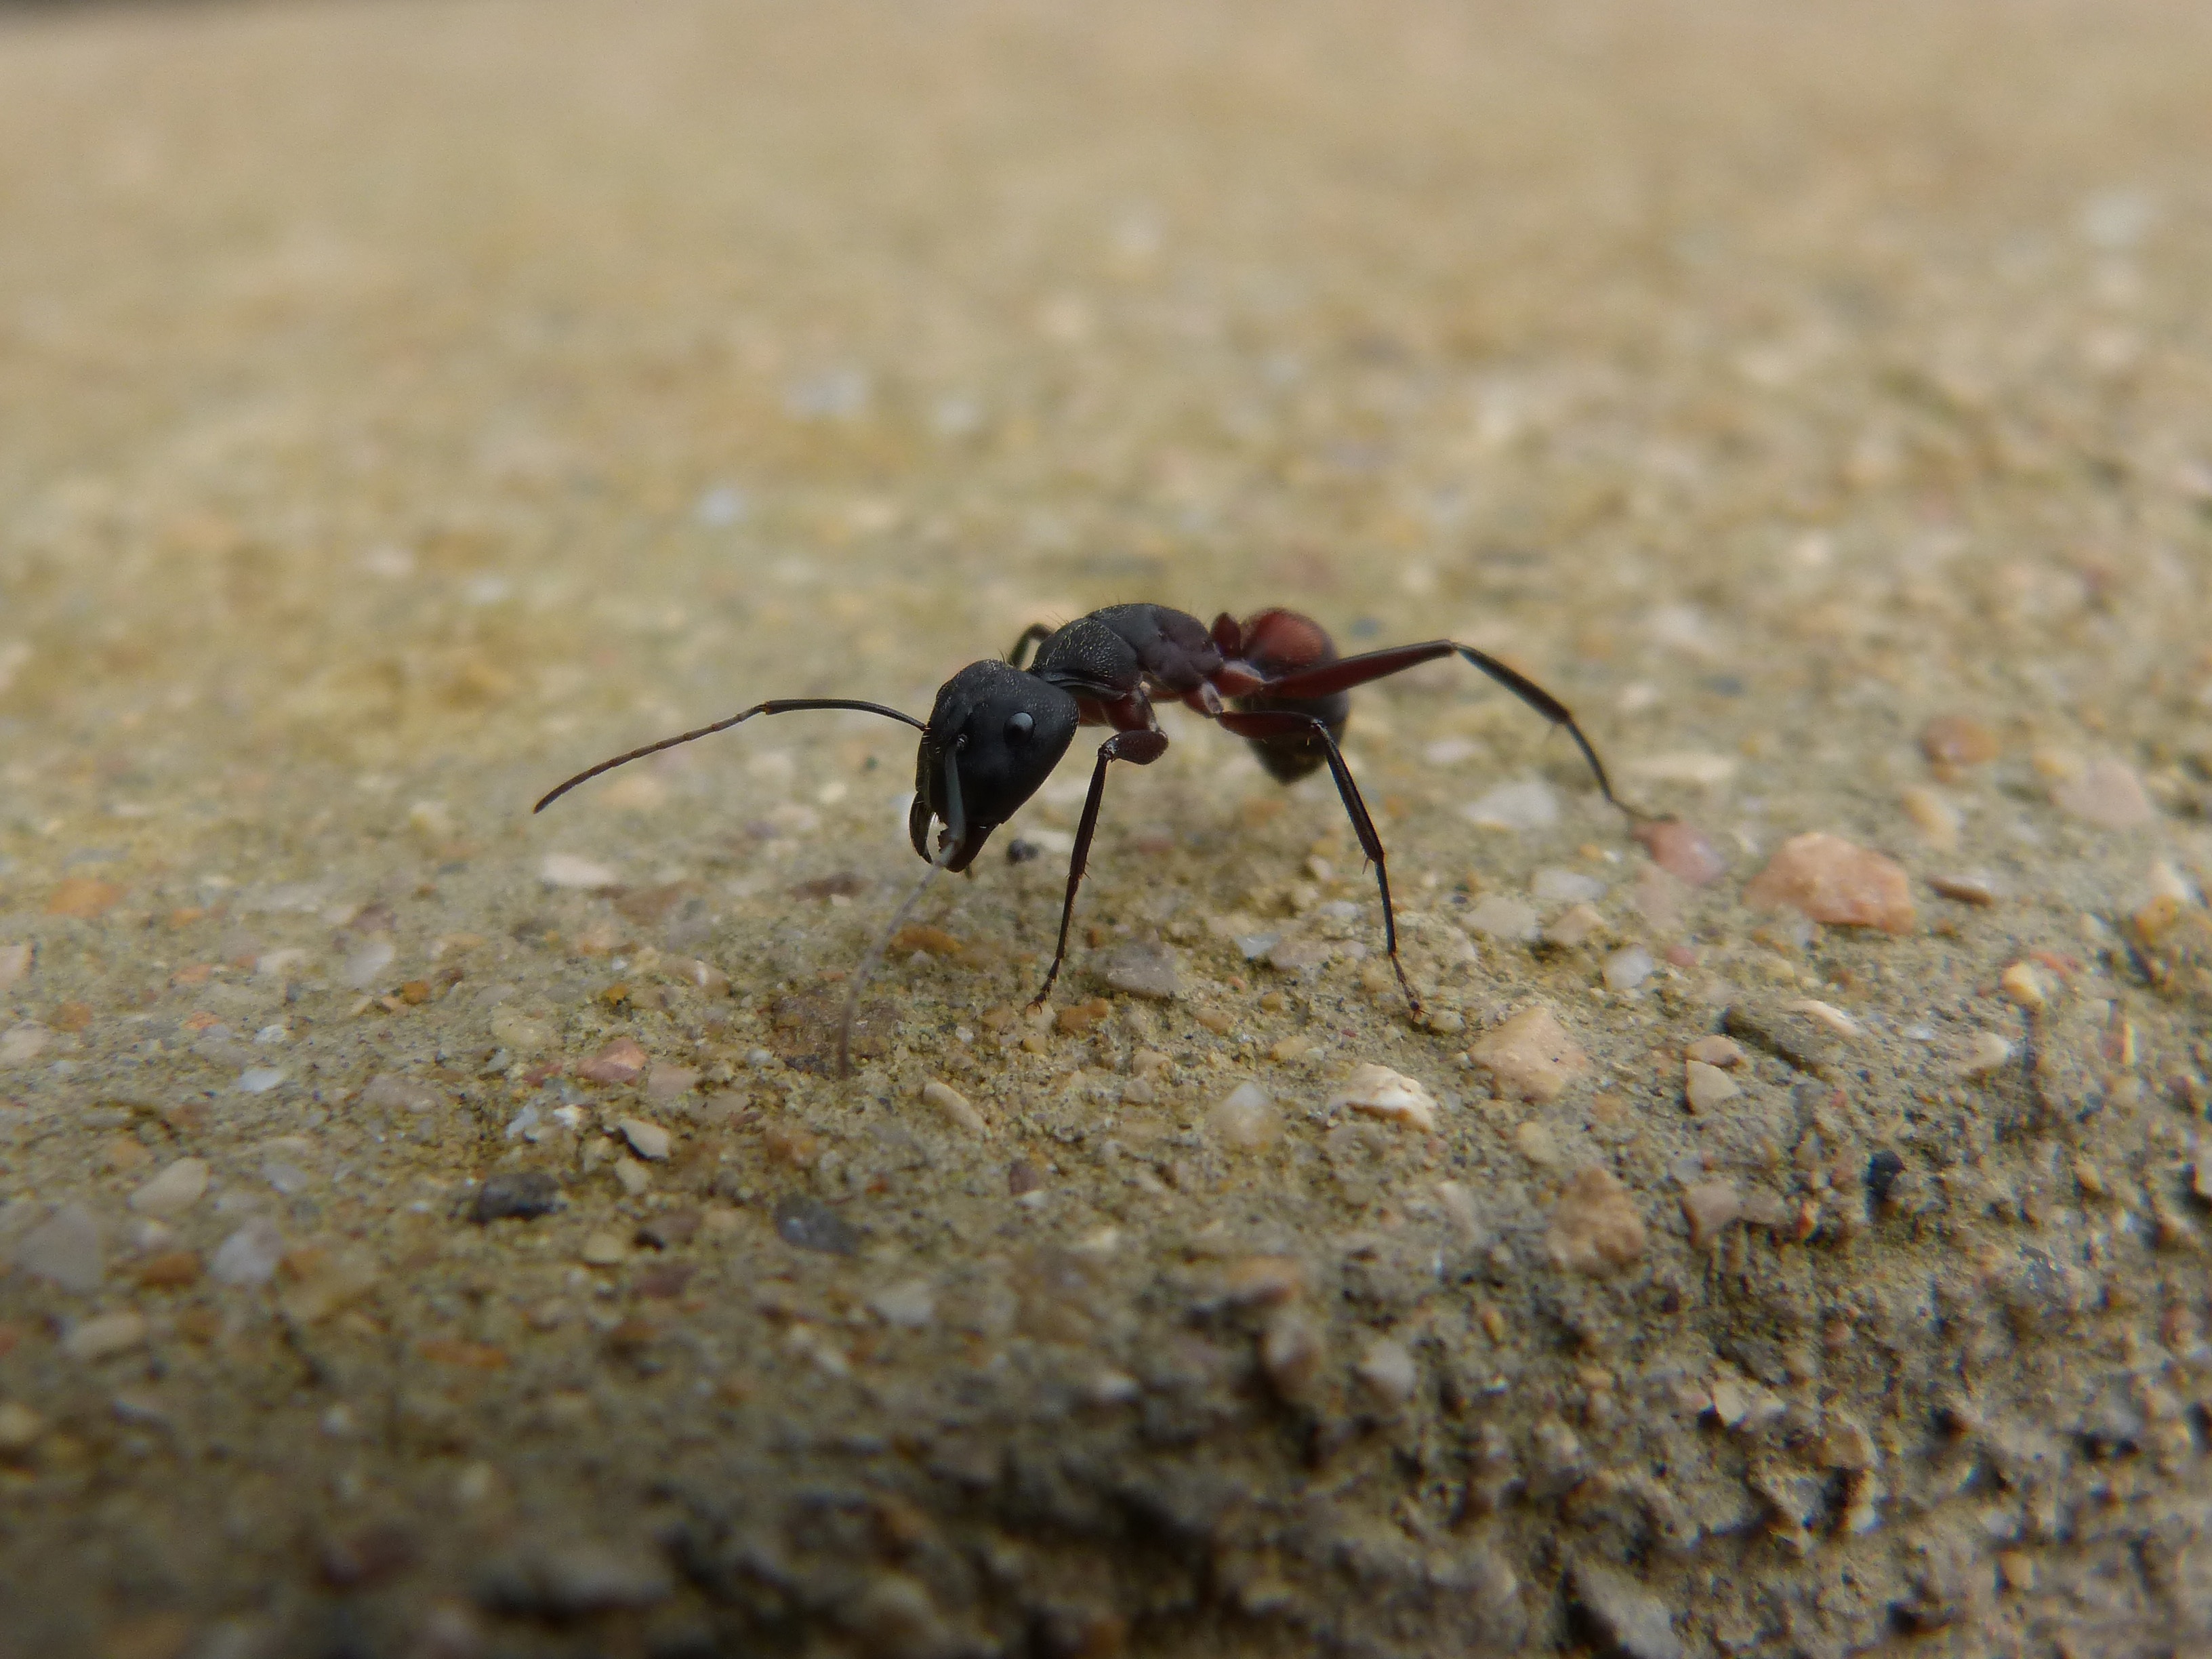
fly, wildlife, insect, small, fauna, invertebrate, close up, detail, ant, pest, beetle, macro photography, arthropod, ground beetle, membrane winged insect